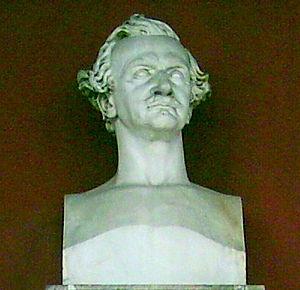
La Bavaria est une allégorie féminine de la Bavière. Elle en est également la sainte patronne.